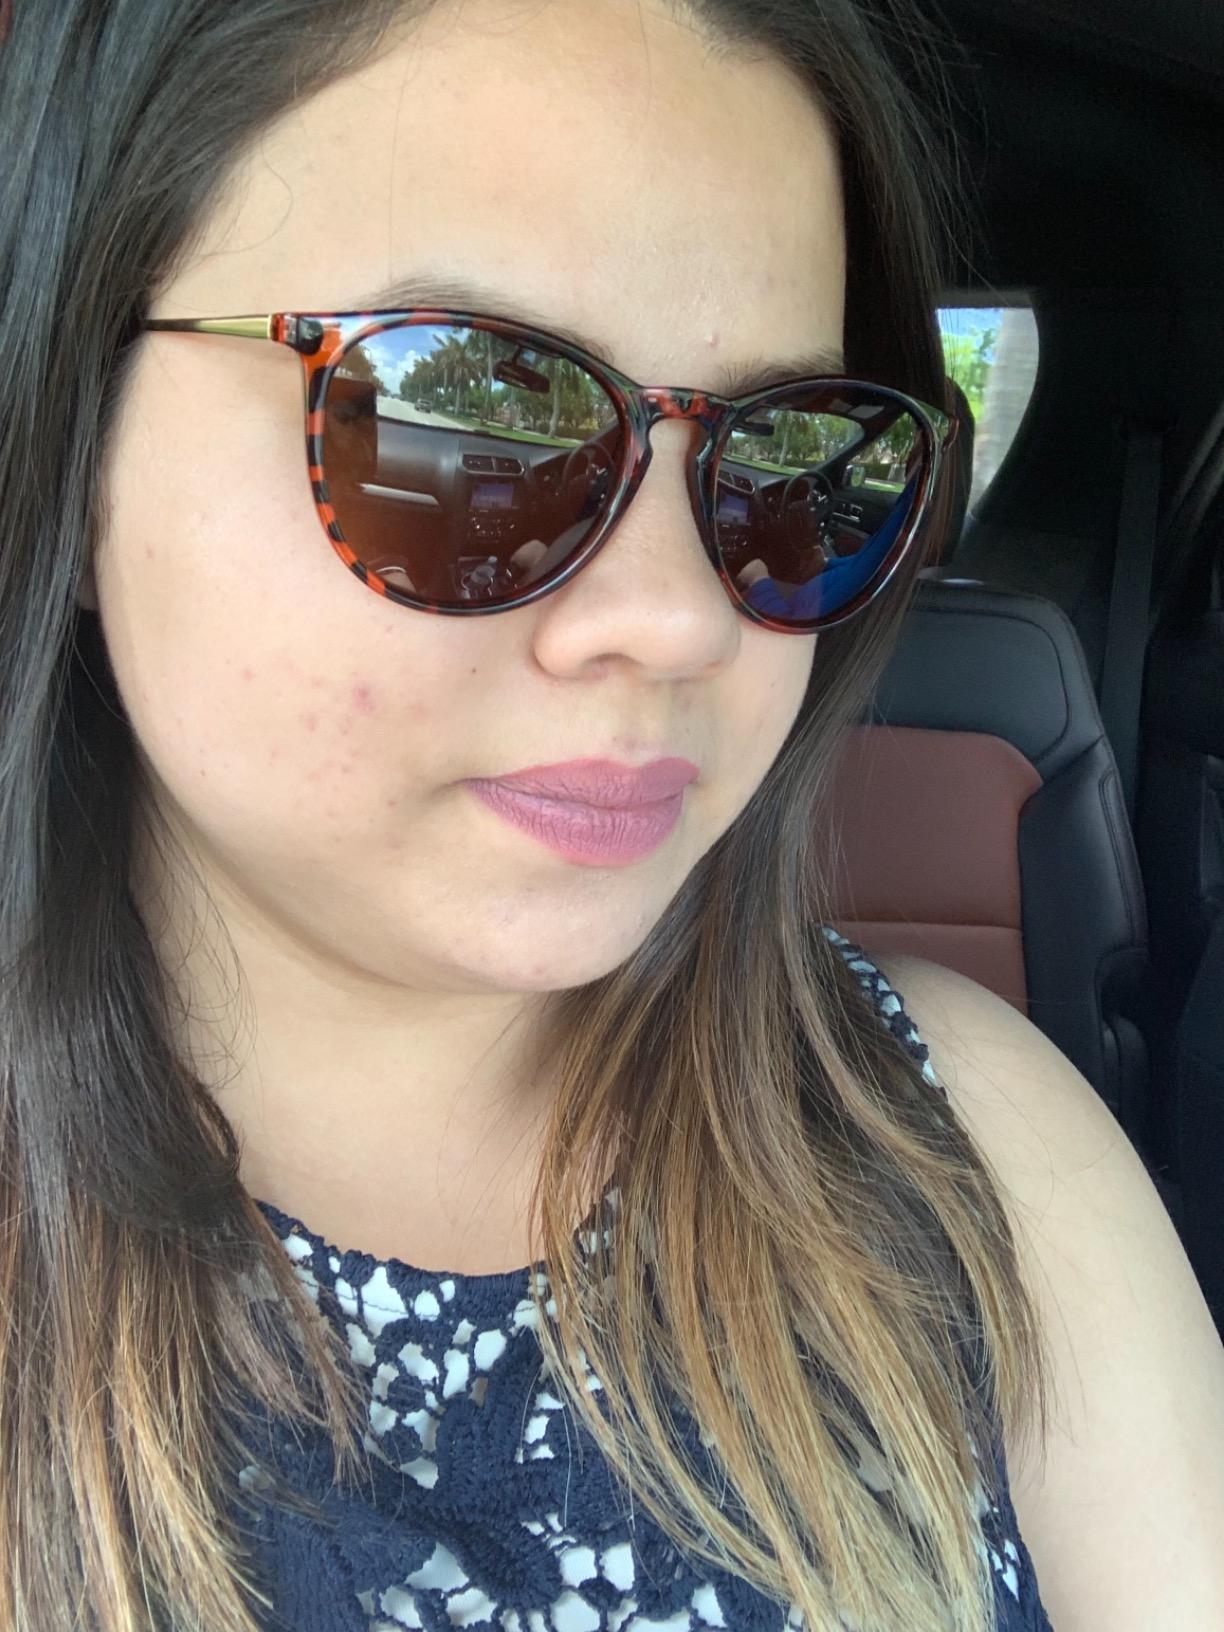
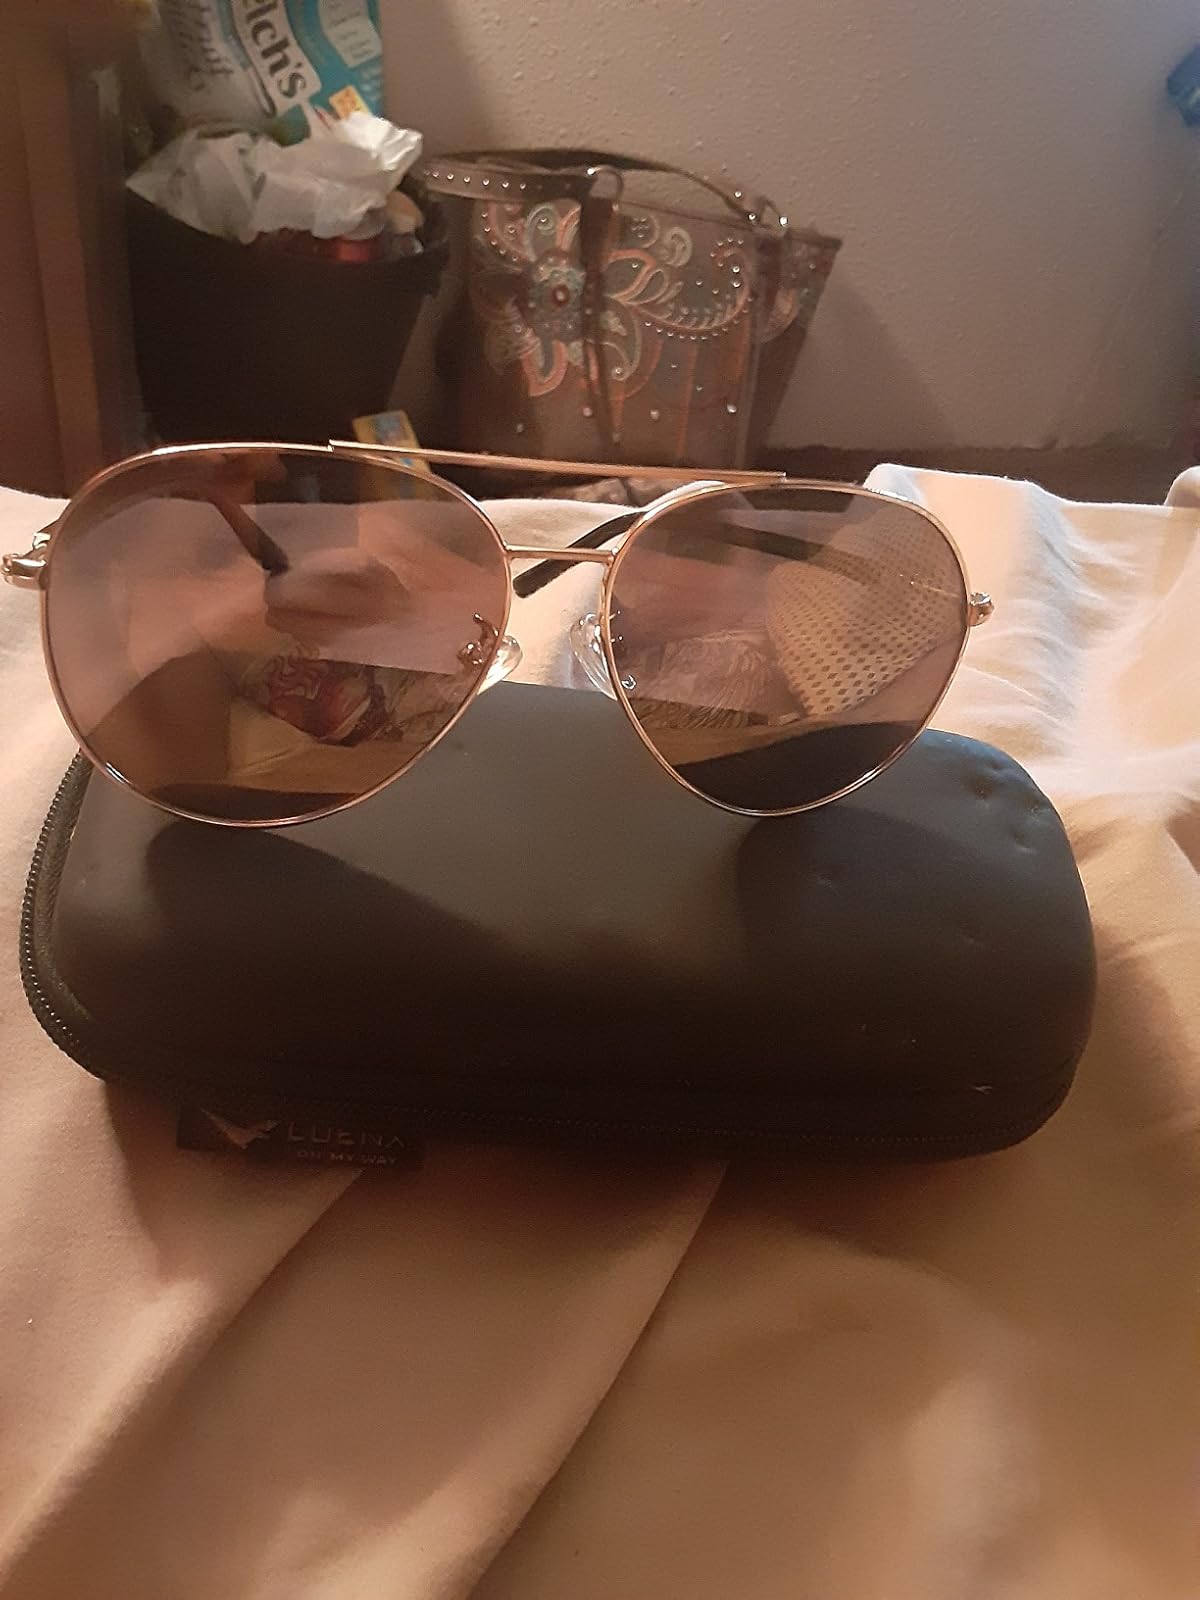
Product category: accessories_sunglasses
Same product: no